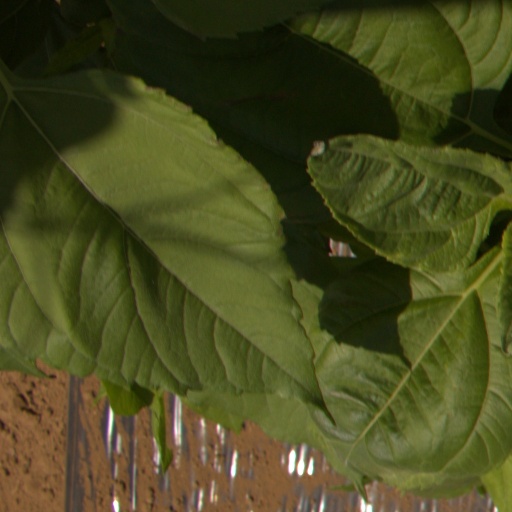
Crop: Jerusalem artichoke